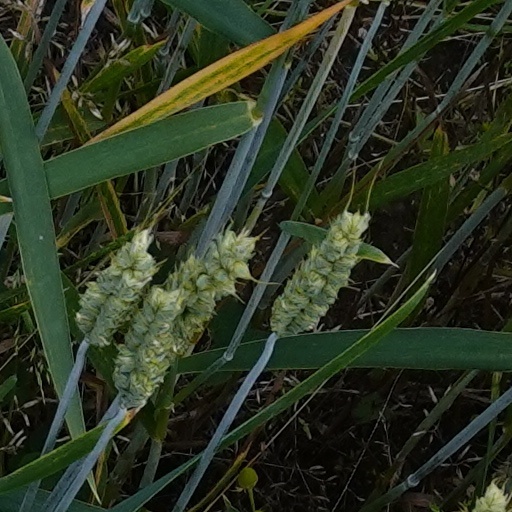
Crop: wheat